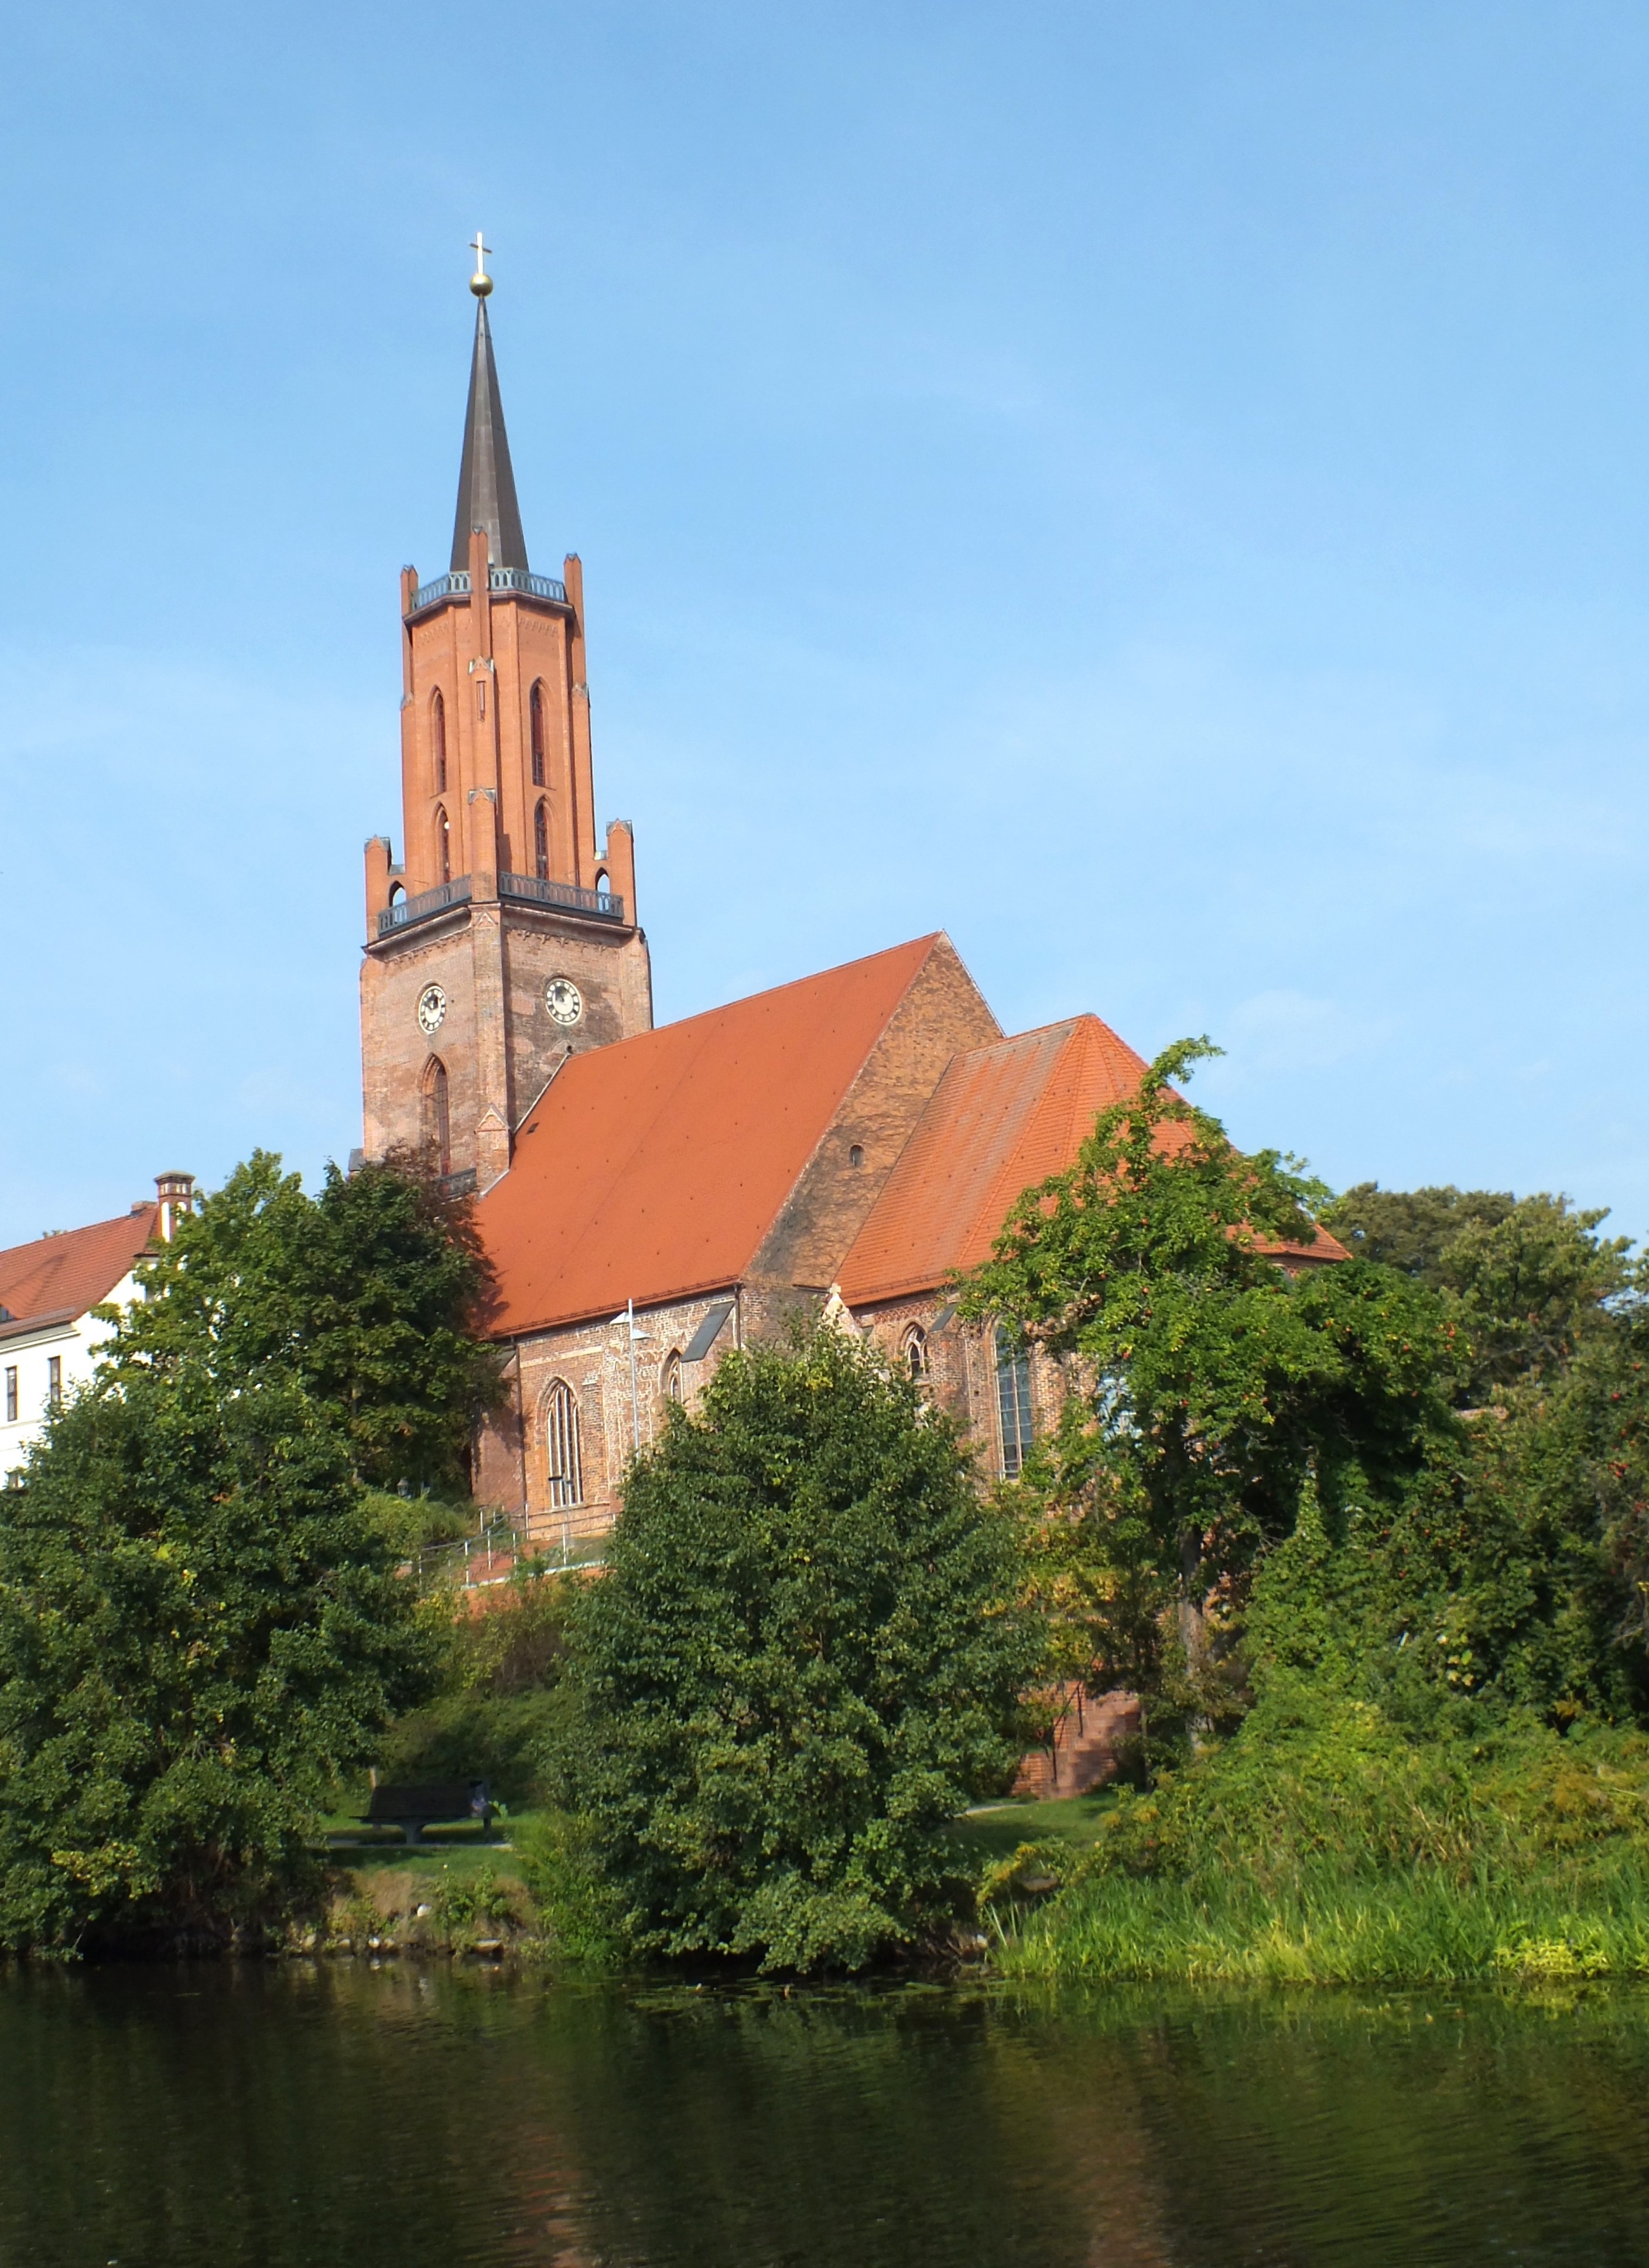
flower, building, chateau, river, reflection, tower, church, waterway, place of worship, old town, rathenow, rural area, water castle